Zagreb in World War II

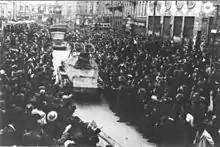
German 14th Panzer Division entering Zagreb on 10 April 1941

In August 1939, a week before the start of World War II, the autonomous Banovina of Croatia within the Kingdom of Yugoslavia was formed, with Zagreb as its capital. The formation of the Banovina of Croatia was negotiated under the Cvetković–Maček Agreement between Vladko Maček, leader of the Croatian Peasant Party (HSS), and Dragiša Cvetković, the Prime Minister of Yugoslavia. Ivan Šubašić, a prominent member of the HSS, was appointed as Ban of Croatia. The agreement was widely supported among Croats, and the Yugoslav government thought that it would strengthen the country.